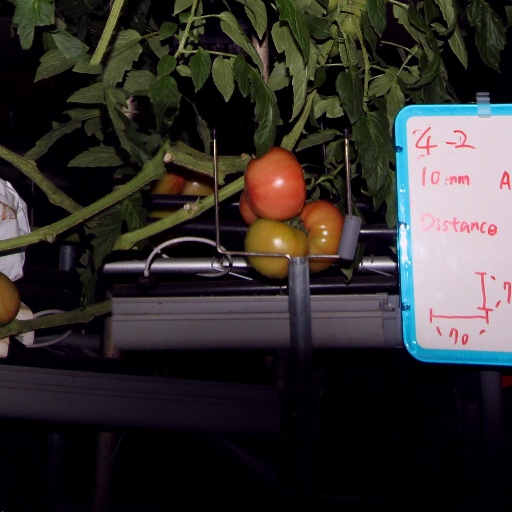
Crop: tomato